Edgar Albert Smith

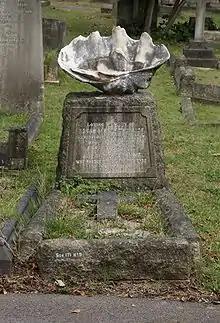
The grave of Edgar Albert Smith, with a shell of the giant clam on top of the headstone

His father was Frederick Smith, a well-known entomologist, and assistant keeper of zoology in the British Museum, Bloomsbury. Edgar Albert Smith was educated both at the North London Collegiate School and privately, being well grounded in Latin amongst other subjects, as his excellent diagnoses bear witness.